GURPS Operation Endgame

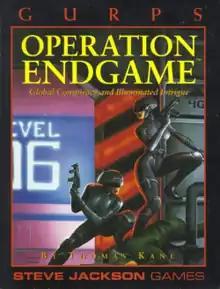
Cover art by John Zeleznik, 1993

GURPS Operation Endgame is a book of espionage-themed adventures published by Steve Jackson Games (SJG) in 1993 for use with the "GURPS" ("Generic Universal Role-Playing System") rules..